Efik people

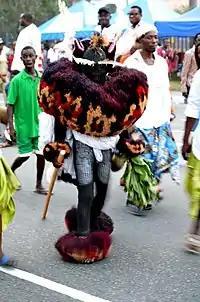
Ekpe Masquerade

The Ekpe society may be regarded as one of the most important institutions among the Efik people. The society is believed to have been introduced in Calabar from Usahadet.